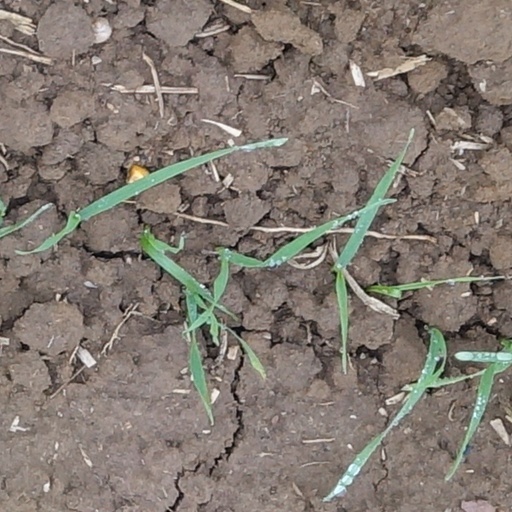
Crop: wheat